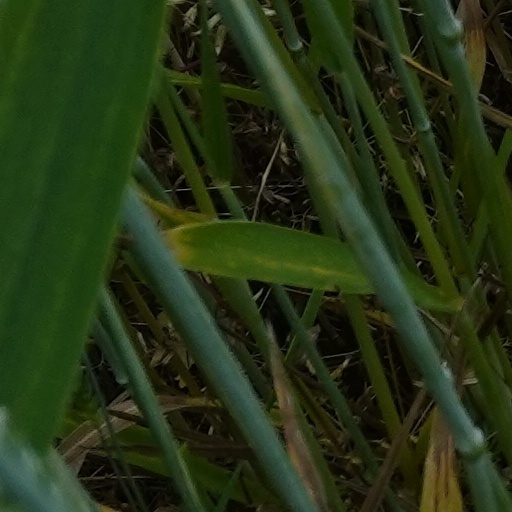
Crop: wheat